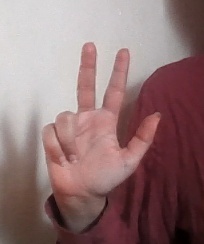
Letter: al